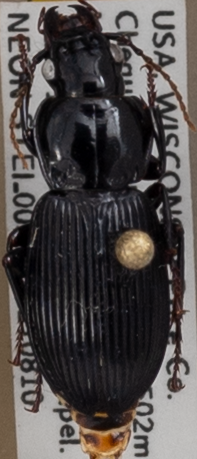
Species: Pterostichus novus
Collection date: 2021-08-10 04:00:00
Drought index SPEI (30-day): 1.19
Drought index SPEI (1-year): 0.212
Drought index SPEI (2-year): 1.546